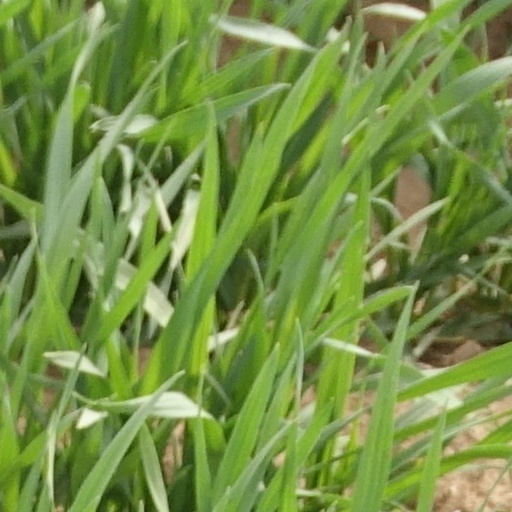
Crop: wheat